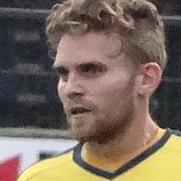
Age: 24